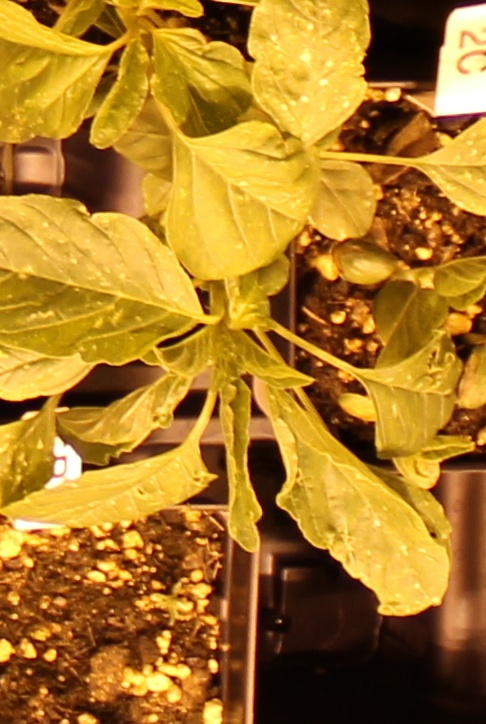
Label: Palmer Amaranth